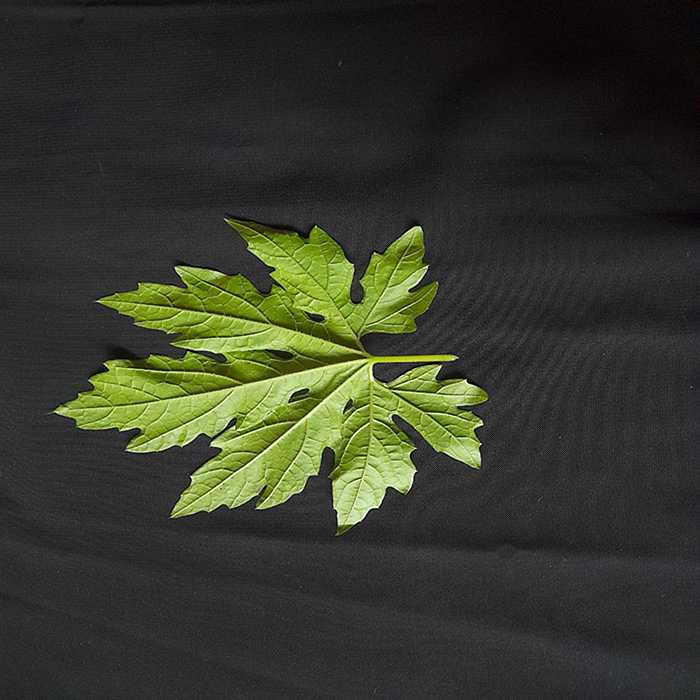
Plant: Bitter Gourd
Label: Fresh leaf